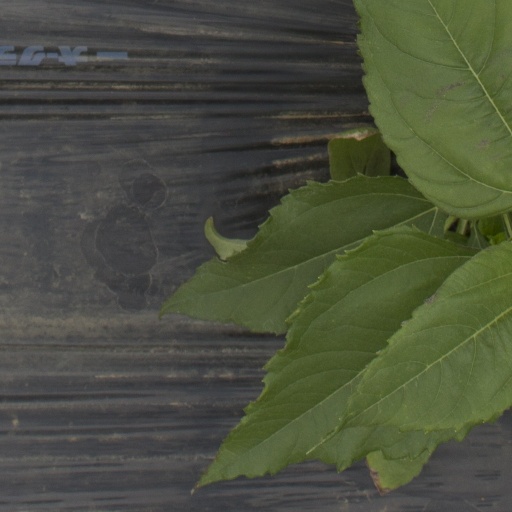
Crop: Jerusalem artichoke